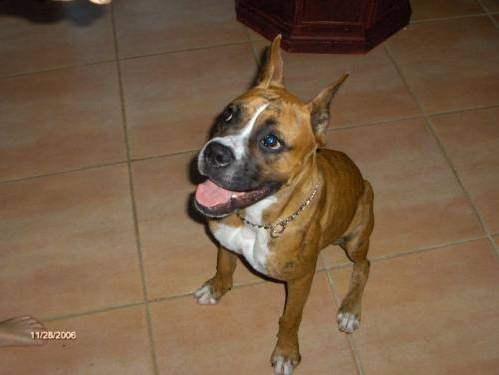
Label: dog